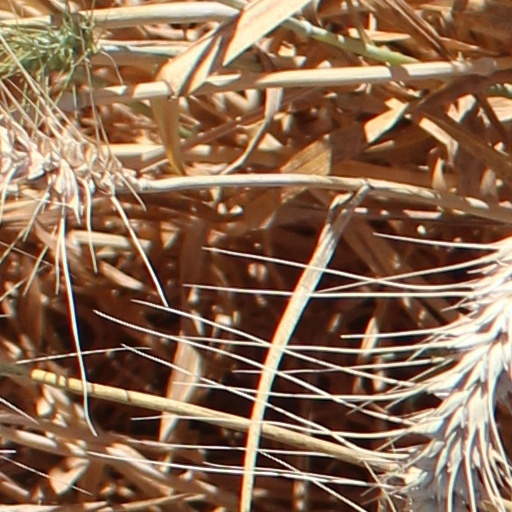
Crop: wheat